Carlos P. Garcia

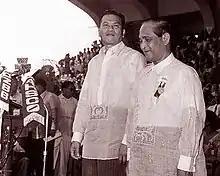
Garcia (right) and Magsaysay (left)

Garcia was the running mate of Ramon Magsaysay in the 1953 presidential election in which both men won. He was appointed secretary of foreign affairs by President Magsaysay, and for four years served concurrently as vice-president.